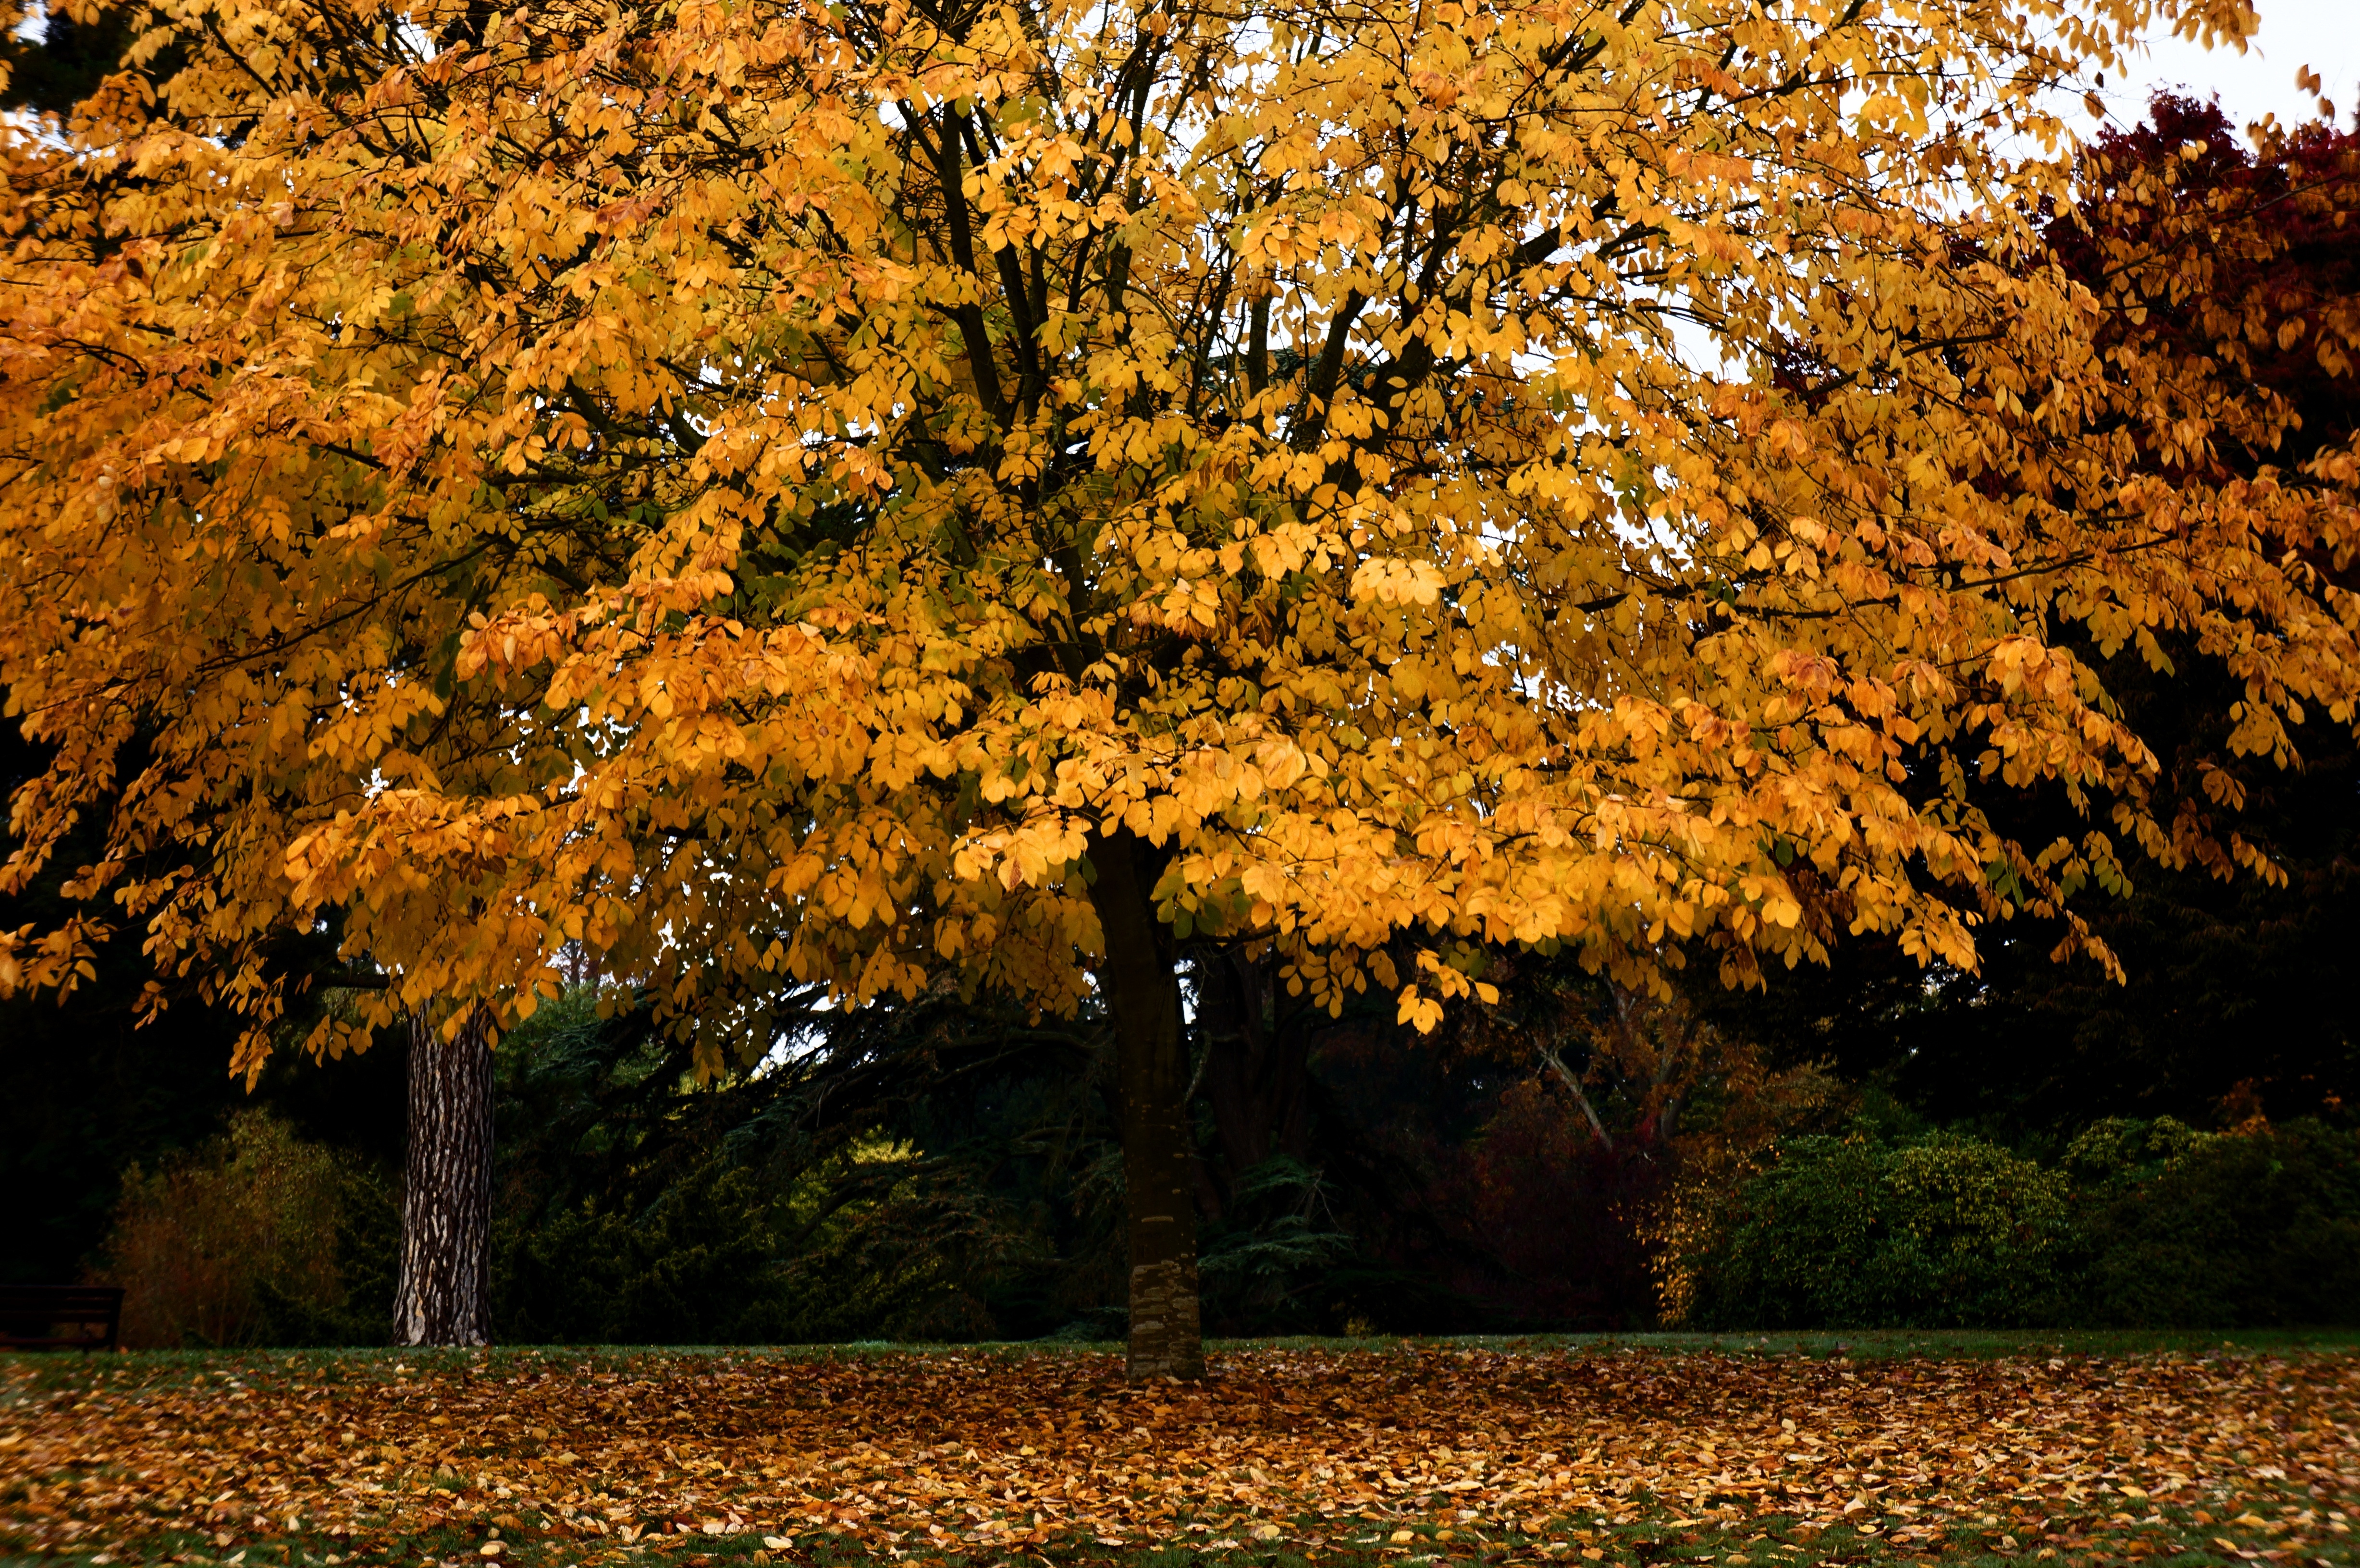
tree, nature, branch, plant, sunlight, leaf, flower, autumn, botany, season, maple tree, deciduous, woodland, flowering plant, maidenhair tree, woody plant